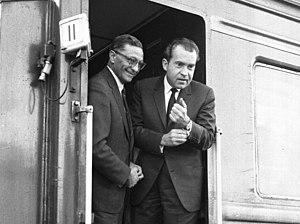
Richard Milhous Nixon /ˈɹɪt͡ʃ.ɝd ˈmɪl.haʊ̯s ˈnɪk.sən/, né le 9 janvier 1913 à Yorba Linda et mort le 22 avril 1994 à New York, est un homme d'État américain. Membre du Parti républicain, il est le 36ᵉ vice-président des États-Unis du 20 janvier 1953 au 20 janvier 1961 puis le 37ᵉ président des États-Unis, du 20 janvier 1969 au 9 août 1974.